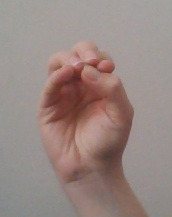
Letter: ha